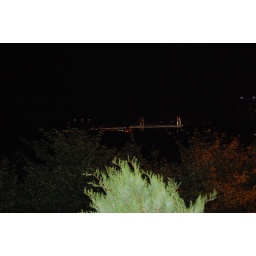
You can see a bridge in the distance. This photo was taken from a restaurant on a hill in Haeunde Beach area.